Beltrami–Klein model

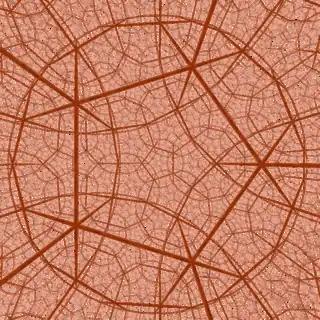
The regular hyperbolic dodecahedral honeycomb, {5,3,4}

Given two distinct points "U" and "V" in the open unit ball of the model in Euclidean space, the unique straight line connecting them intersects the unit sphere at two ideal points "A" and "B", labeled so that the points are, in order along the line, "A", "U", "V", "B". Taking the centre of the unit ball of the model as the origin, and assigning position vectors u, v, a, b respectively to the points "U", "V", "A", "B", we have that that and , where denotes the Euclidean norm. Then the distance between "U" and "V" in the modelled hyperbolic space is expressed as